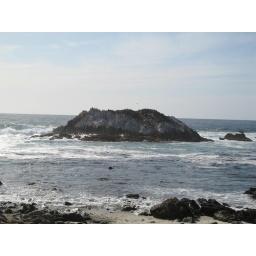
The rock was definitely covered in birds